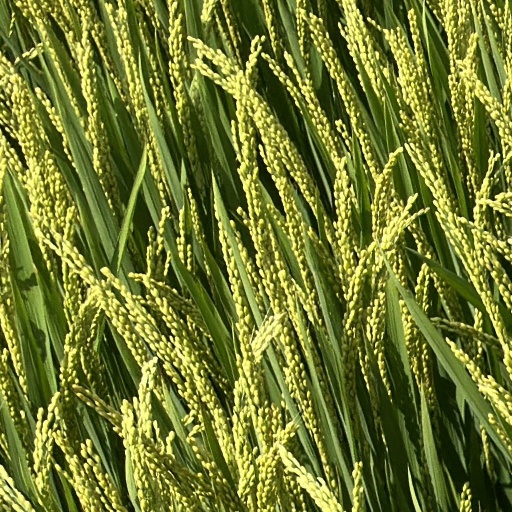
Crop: rice